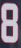
Number: 8